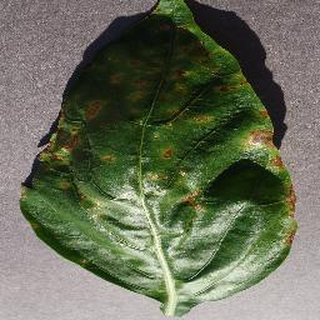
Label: bell_pepper_bacterial_spot